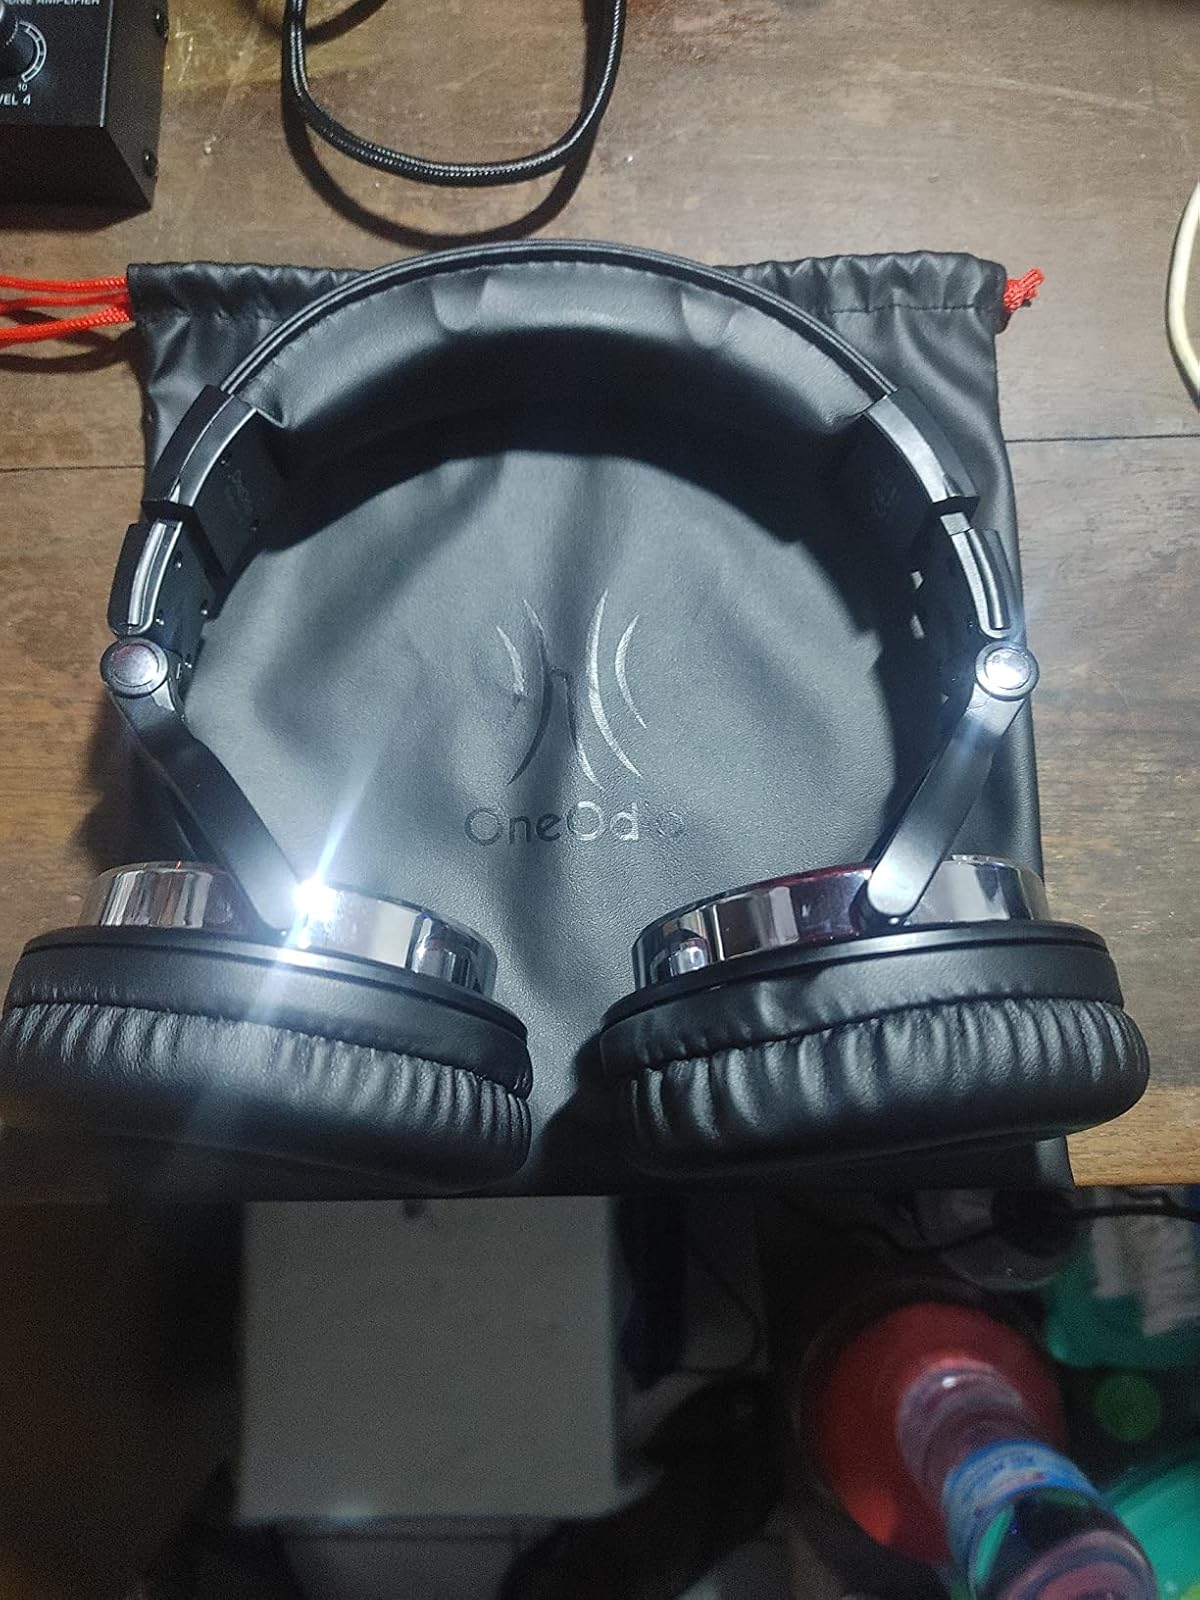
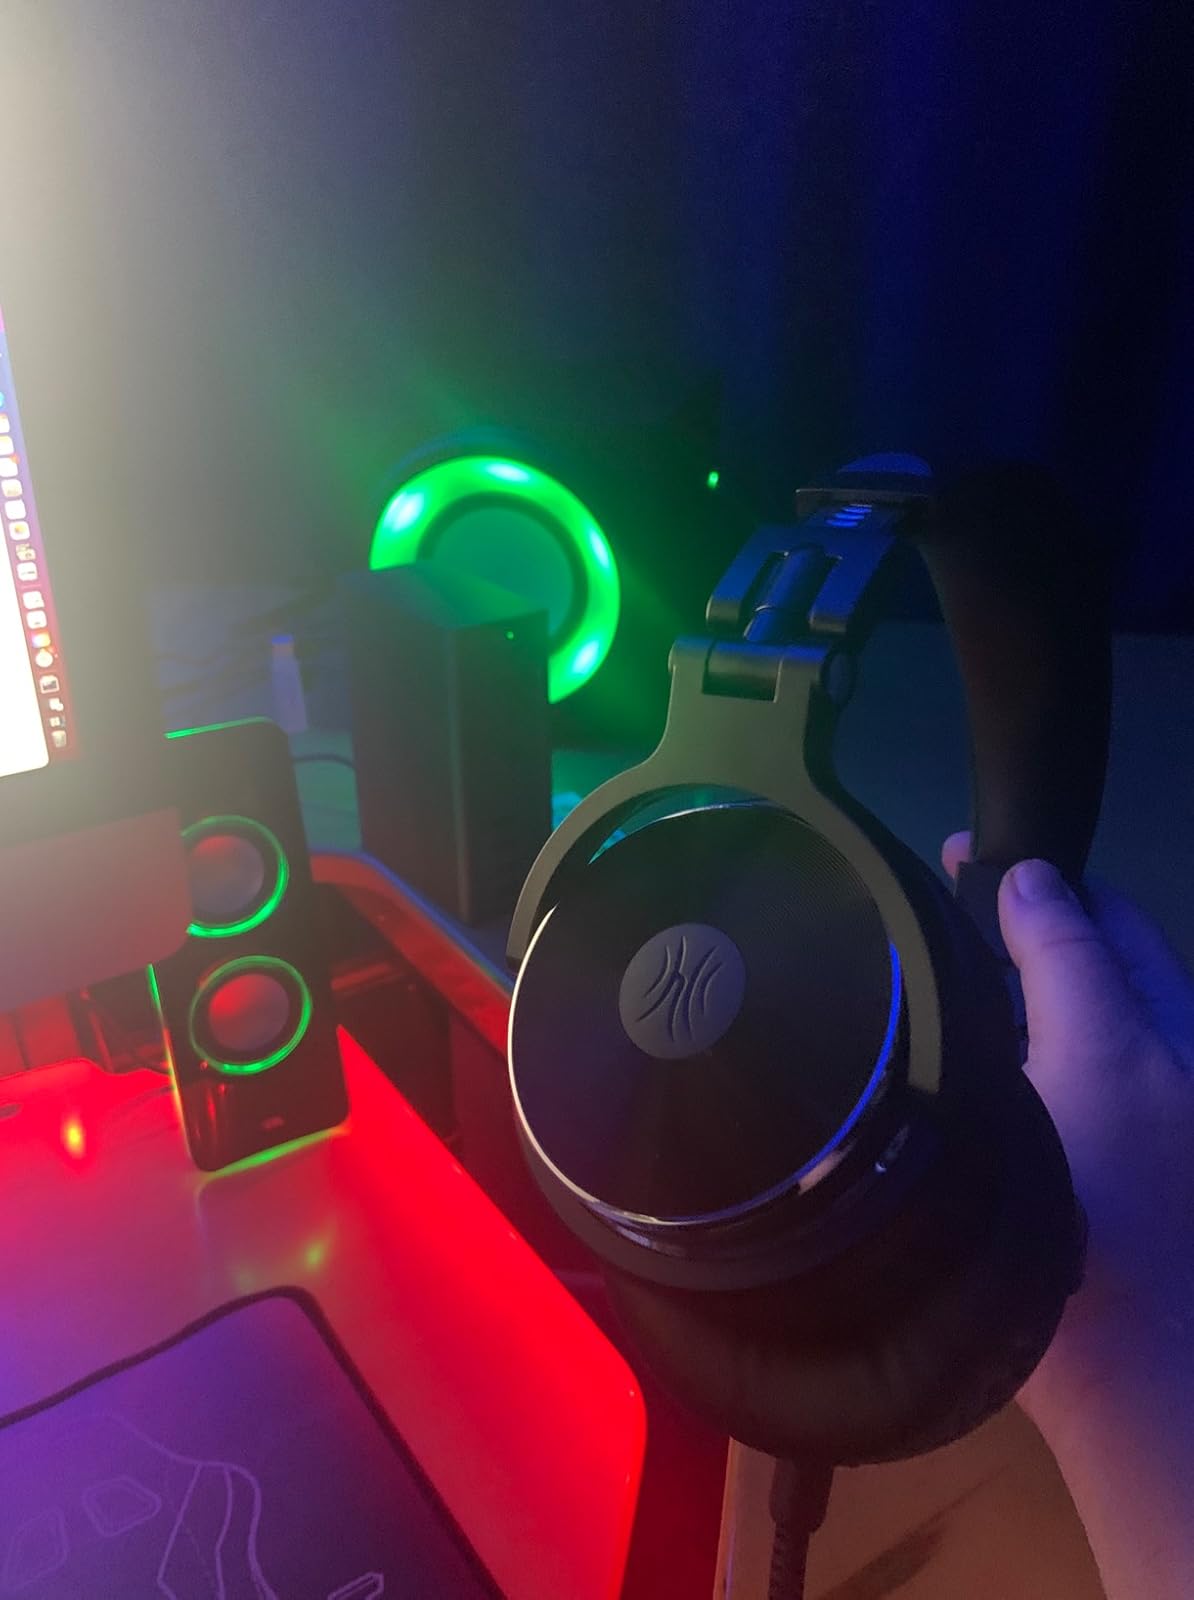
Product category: headphones
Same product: yes